Paul O'Brien (actor)

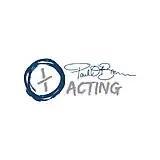
Logo for Paul O'Brien Acting

O'Brien launched his acting school, Paul O'Brien Acting, to help actors become working actors. O'Brien felt that a lot of what was taught to him was outdated or redundant in the world of film and television acting.